Spinal cord stroke

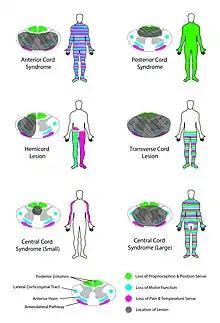
Symptoms of various types of spinal cord stroke.

A major feature is losing motor function such as voluntary movement, reflexes and coordination as a result of compromised anterior and lateral corticospinal tract, anterior grey matter and spinocerebellar tract. There is also a loss in nociception and thermosensation as a result of interrupted spinothalamic tract.